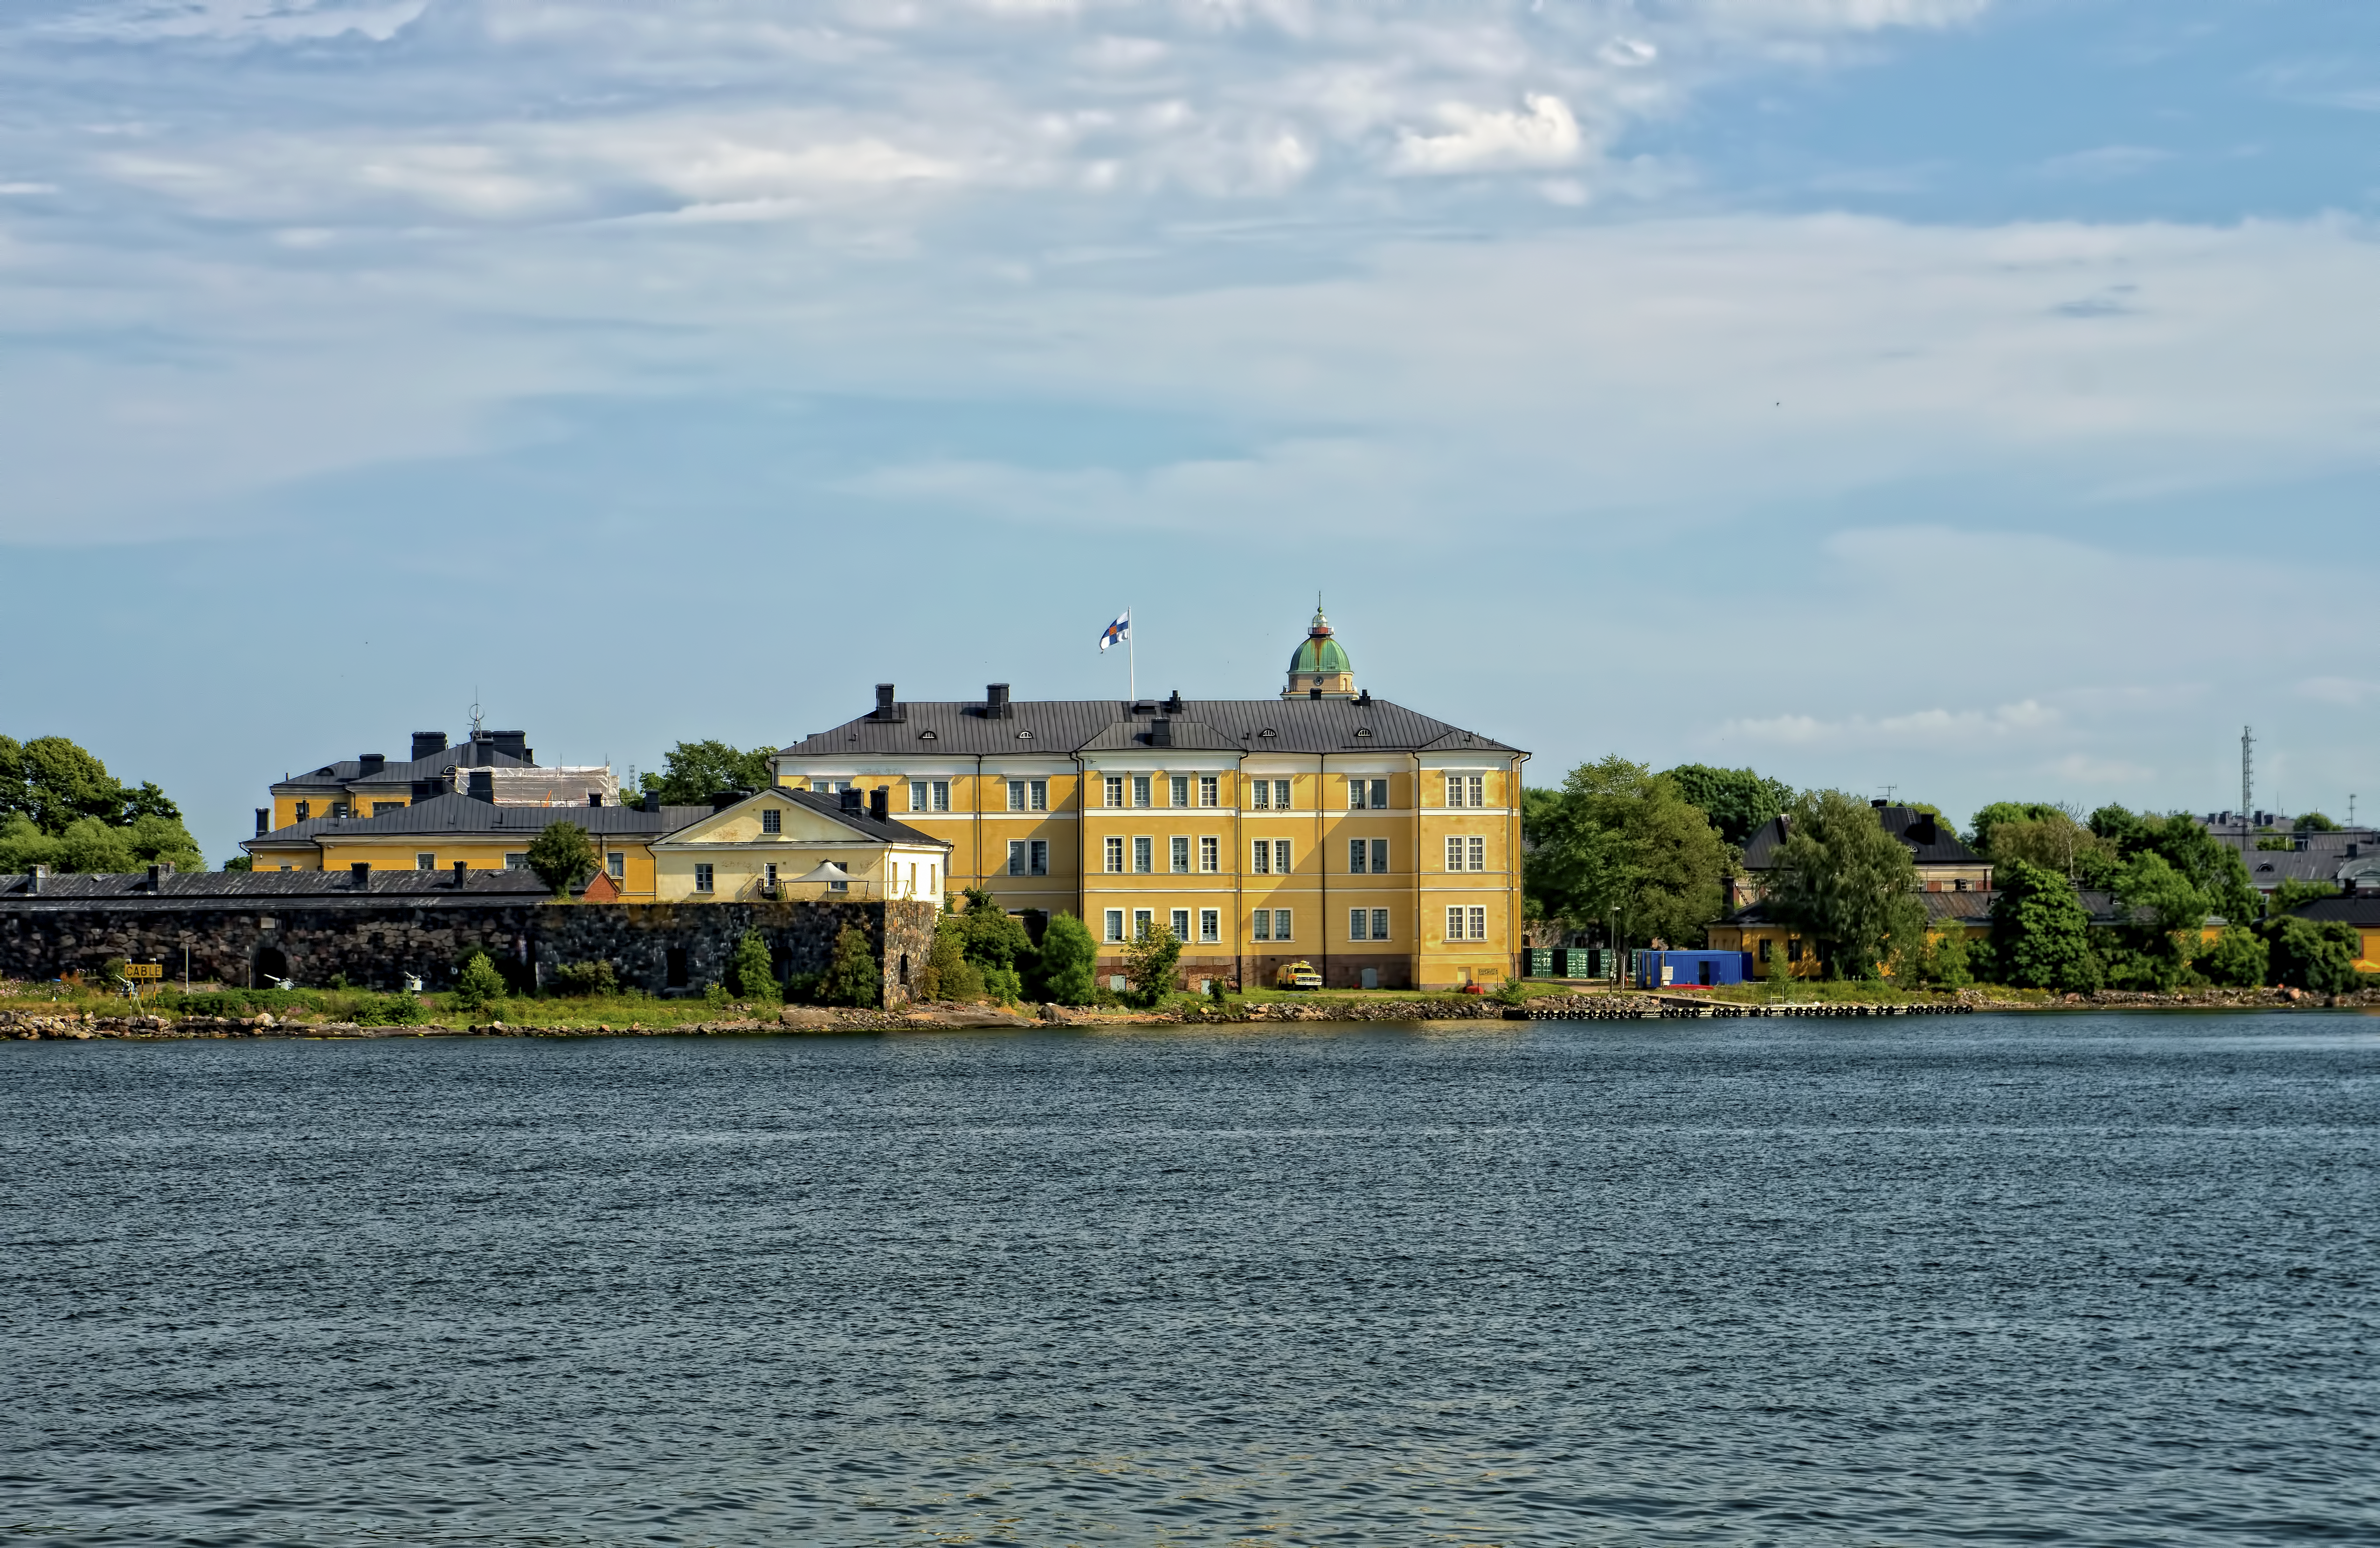
island, fortress, cool image, finland, helsinki, suomenlinna, naval, navy, cool photo, i, academy